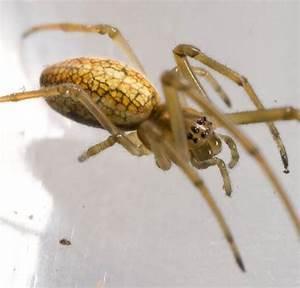
spider